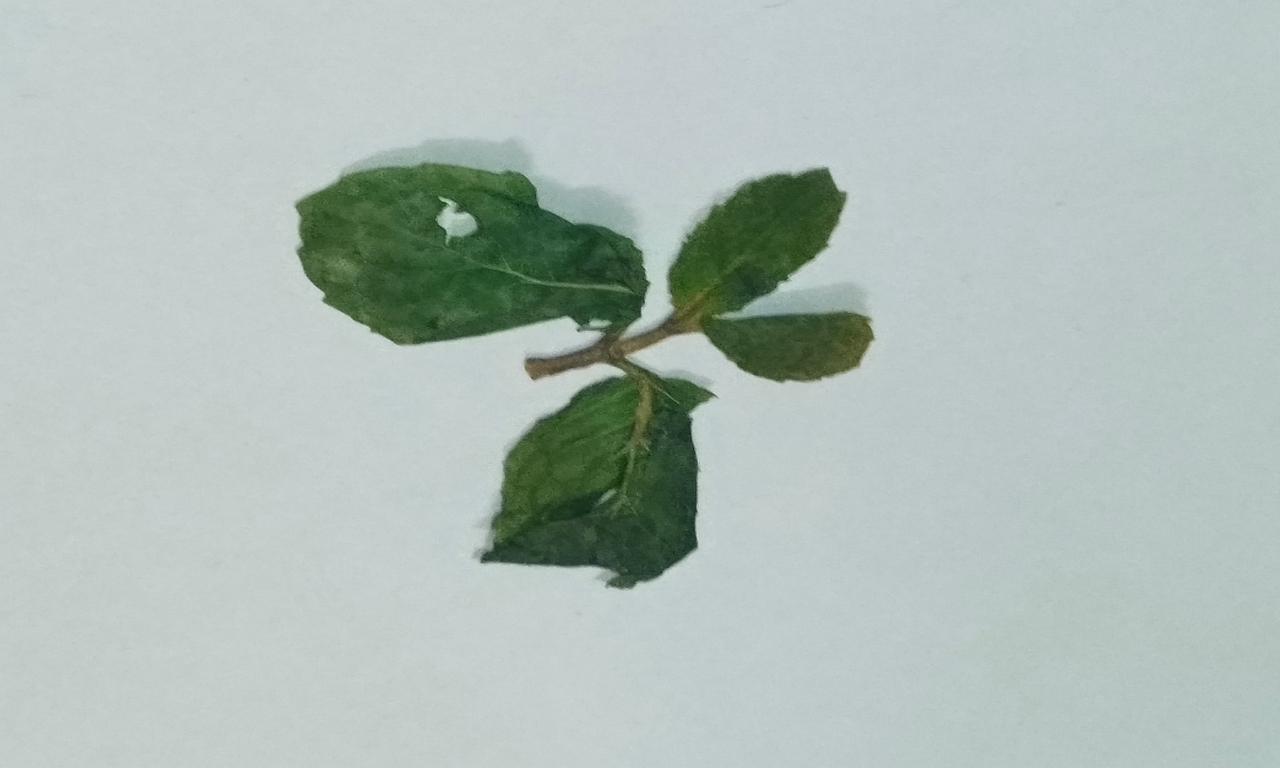
Label: Dried